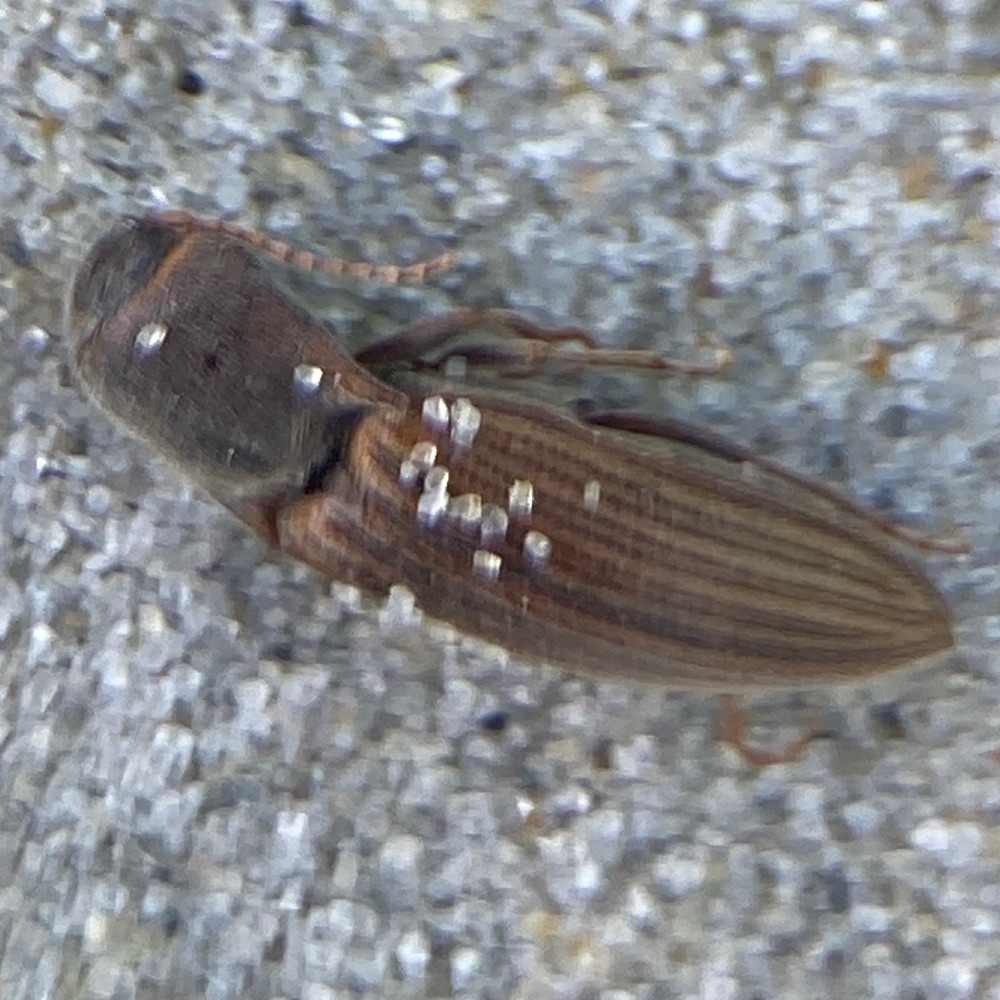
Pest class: clickbeetles_wireworms